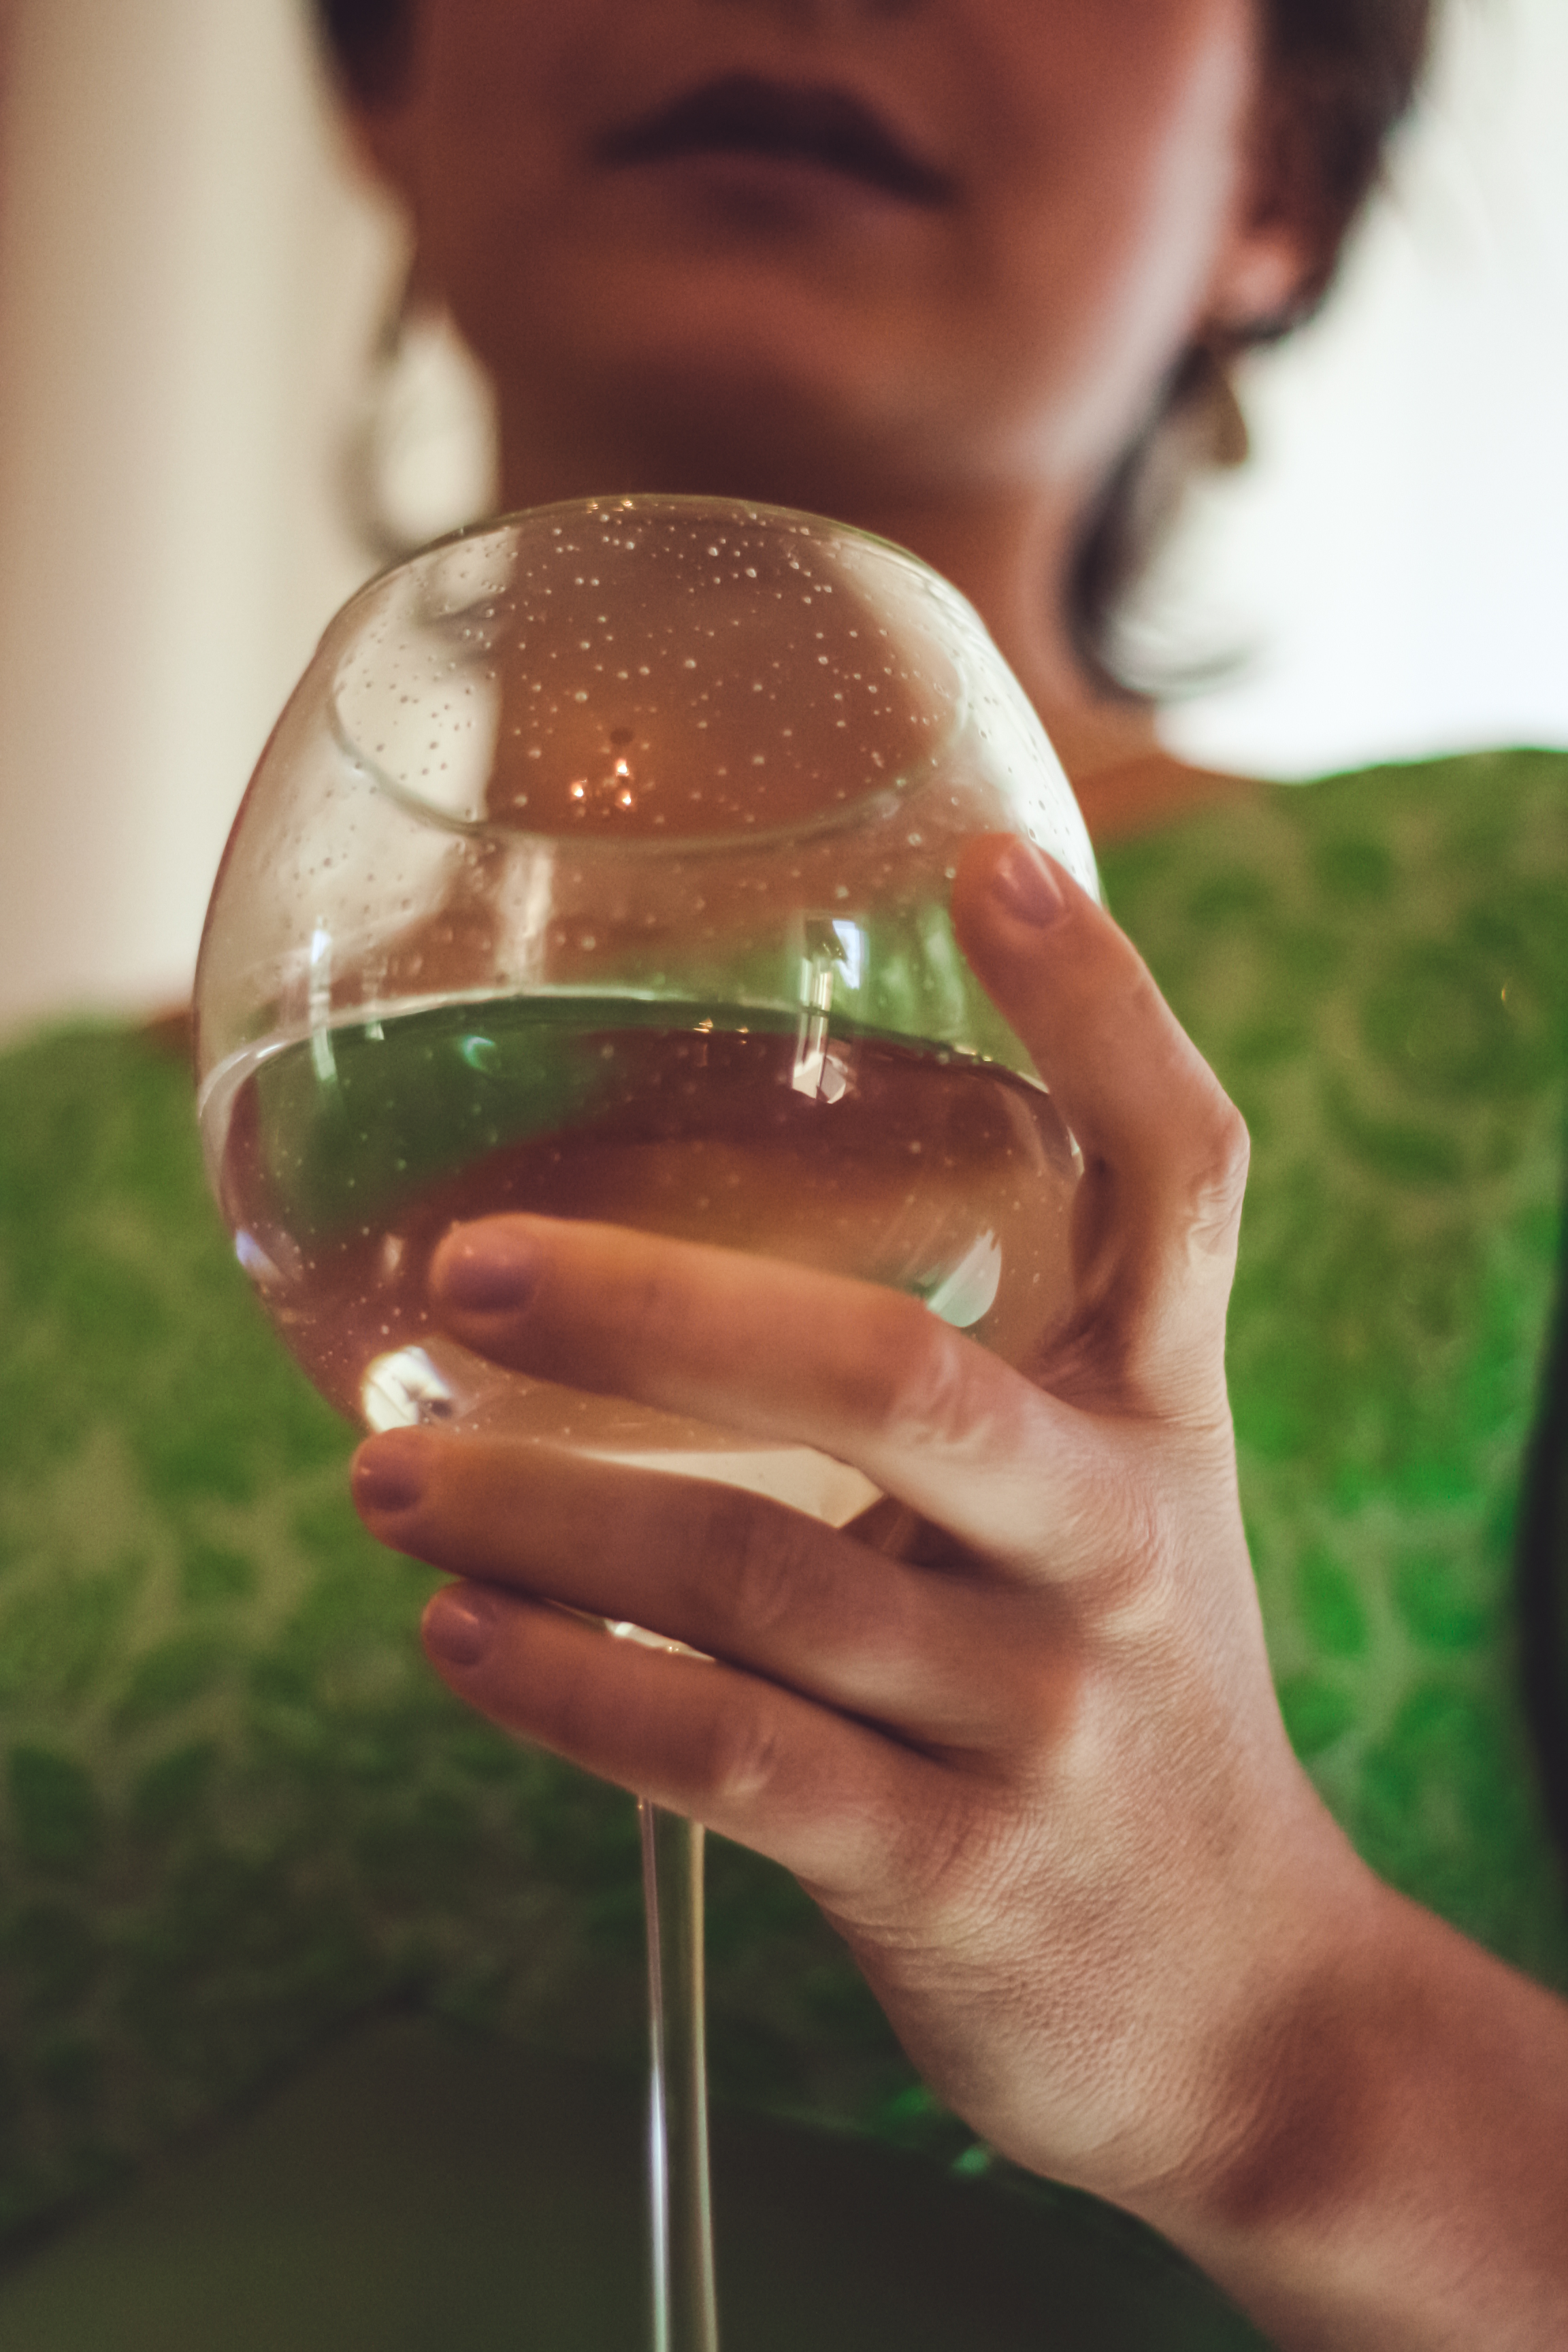
hand, stemware, drinkware, liquid, tableware, water, wine, wine glass, barware, fluid, gesture, beer, drinking, alcoholic beverage, champagne stemware, finger, dessert wine, grass, glass, drink, nail, wine tasting, Snifter, distilled beverage, happy, red wine, fun, event, Transparent material, white wine, beer glass, alcohol, People in nature, liqueur, aperitif, liquid bubble, thumb, spritzer, kir, champagne, wine cocktail, reflection, glass bottle